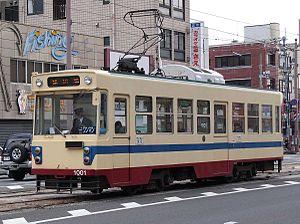
Le tramway de Kōchi est le réseau de tramways de la ville de Kōchi, au Japon. Il comporte trois lignes et est exploité par la compagnie Tosaden Kōtsū communément appelée Tosaden.